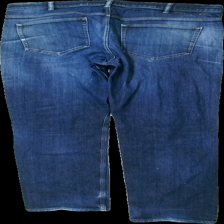
View: back
Type: Jeans
Category: Men
Brand: Gant
Colors: Blue
Material: 100% cotton
Cut: Regular
Season: All
Trend: Denim
Holes: Major
Damage: hål knä
Damage location: middle right
Damage 2 location: bottom center
Damage 3 location: middle center
Price range: <50
Recommended usage: Export
Description: blå jeans med hål på knä